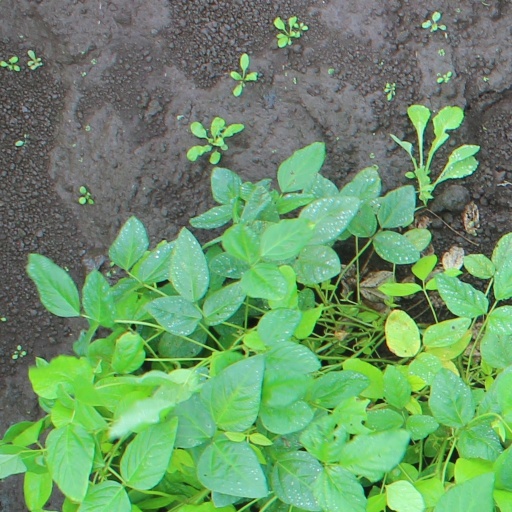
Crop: soybean